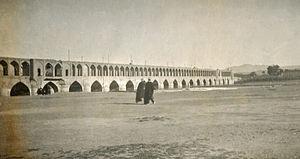
Ispahan (Iran): le pont Si-o-se 中文（简体）‎: 位于伊朗伊斯法罕的三十三孔桥。 中文（繁體）‎: 位於伊朗伊斯法罕的三十三孔橋。 粵語: 喺伊朗伊斯法罕嘅三十三孔橋。
Le Si-o-se-pol ou pont Allahverdi-Khan, est l'un des onze ponts d'Ispahan, en Iran. C'est l'un des ponts les mieux connus de la dynastie des Séfévides. Le Si-o-se-pol est un pont en arc à double niveau.